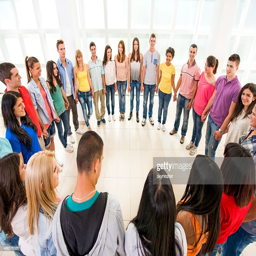
group young people standing in a circle and holding hands